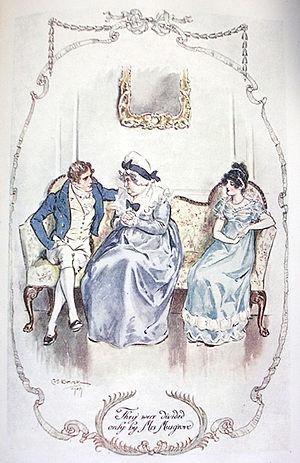
Persuasion ch 8
Persuasion est le dernier roman de la romancière anglaise Jane Austen, publié posthumément en décembre 1817 mais daté de 1818. En France, il a paru pour la première fois en 1821 sous le titre : La Famille Elliot, ou L'ancienne inclination.